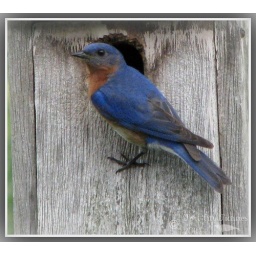
On the birdhouse on the telephone pole in my side yard this morning